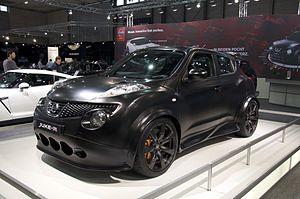
Le Juke est un véhicule de la catégorie crossover du constructeur automobile japonais Nissan. Il est vendu en Europe, en Amérique du Nord ainsi qu'au Japon où il conserve la même appellation. Ce modèle est produit sur plusieurs site en Grande-Bretagne, au Japon, au Mexique, et en Indonésie.